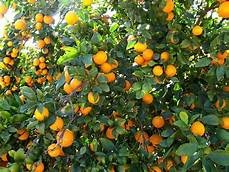
Label: mandarine